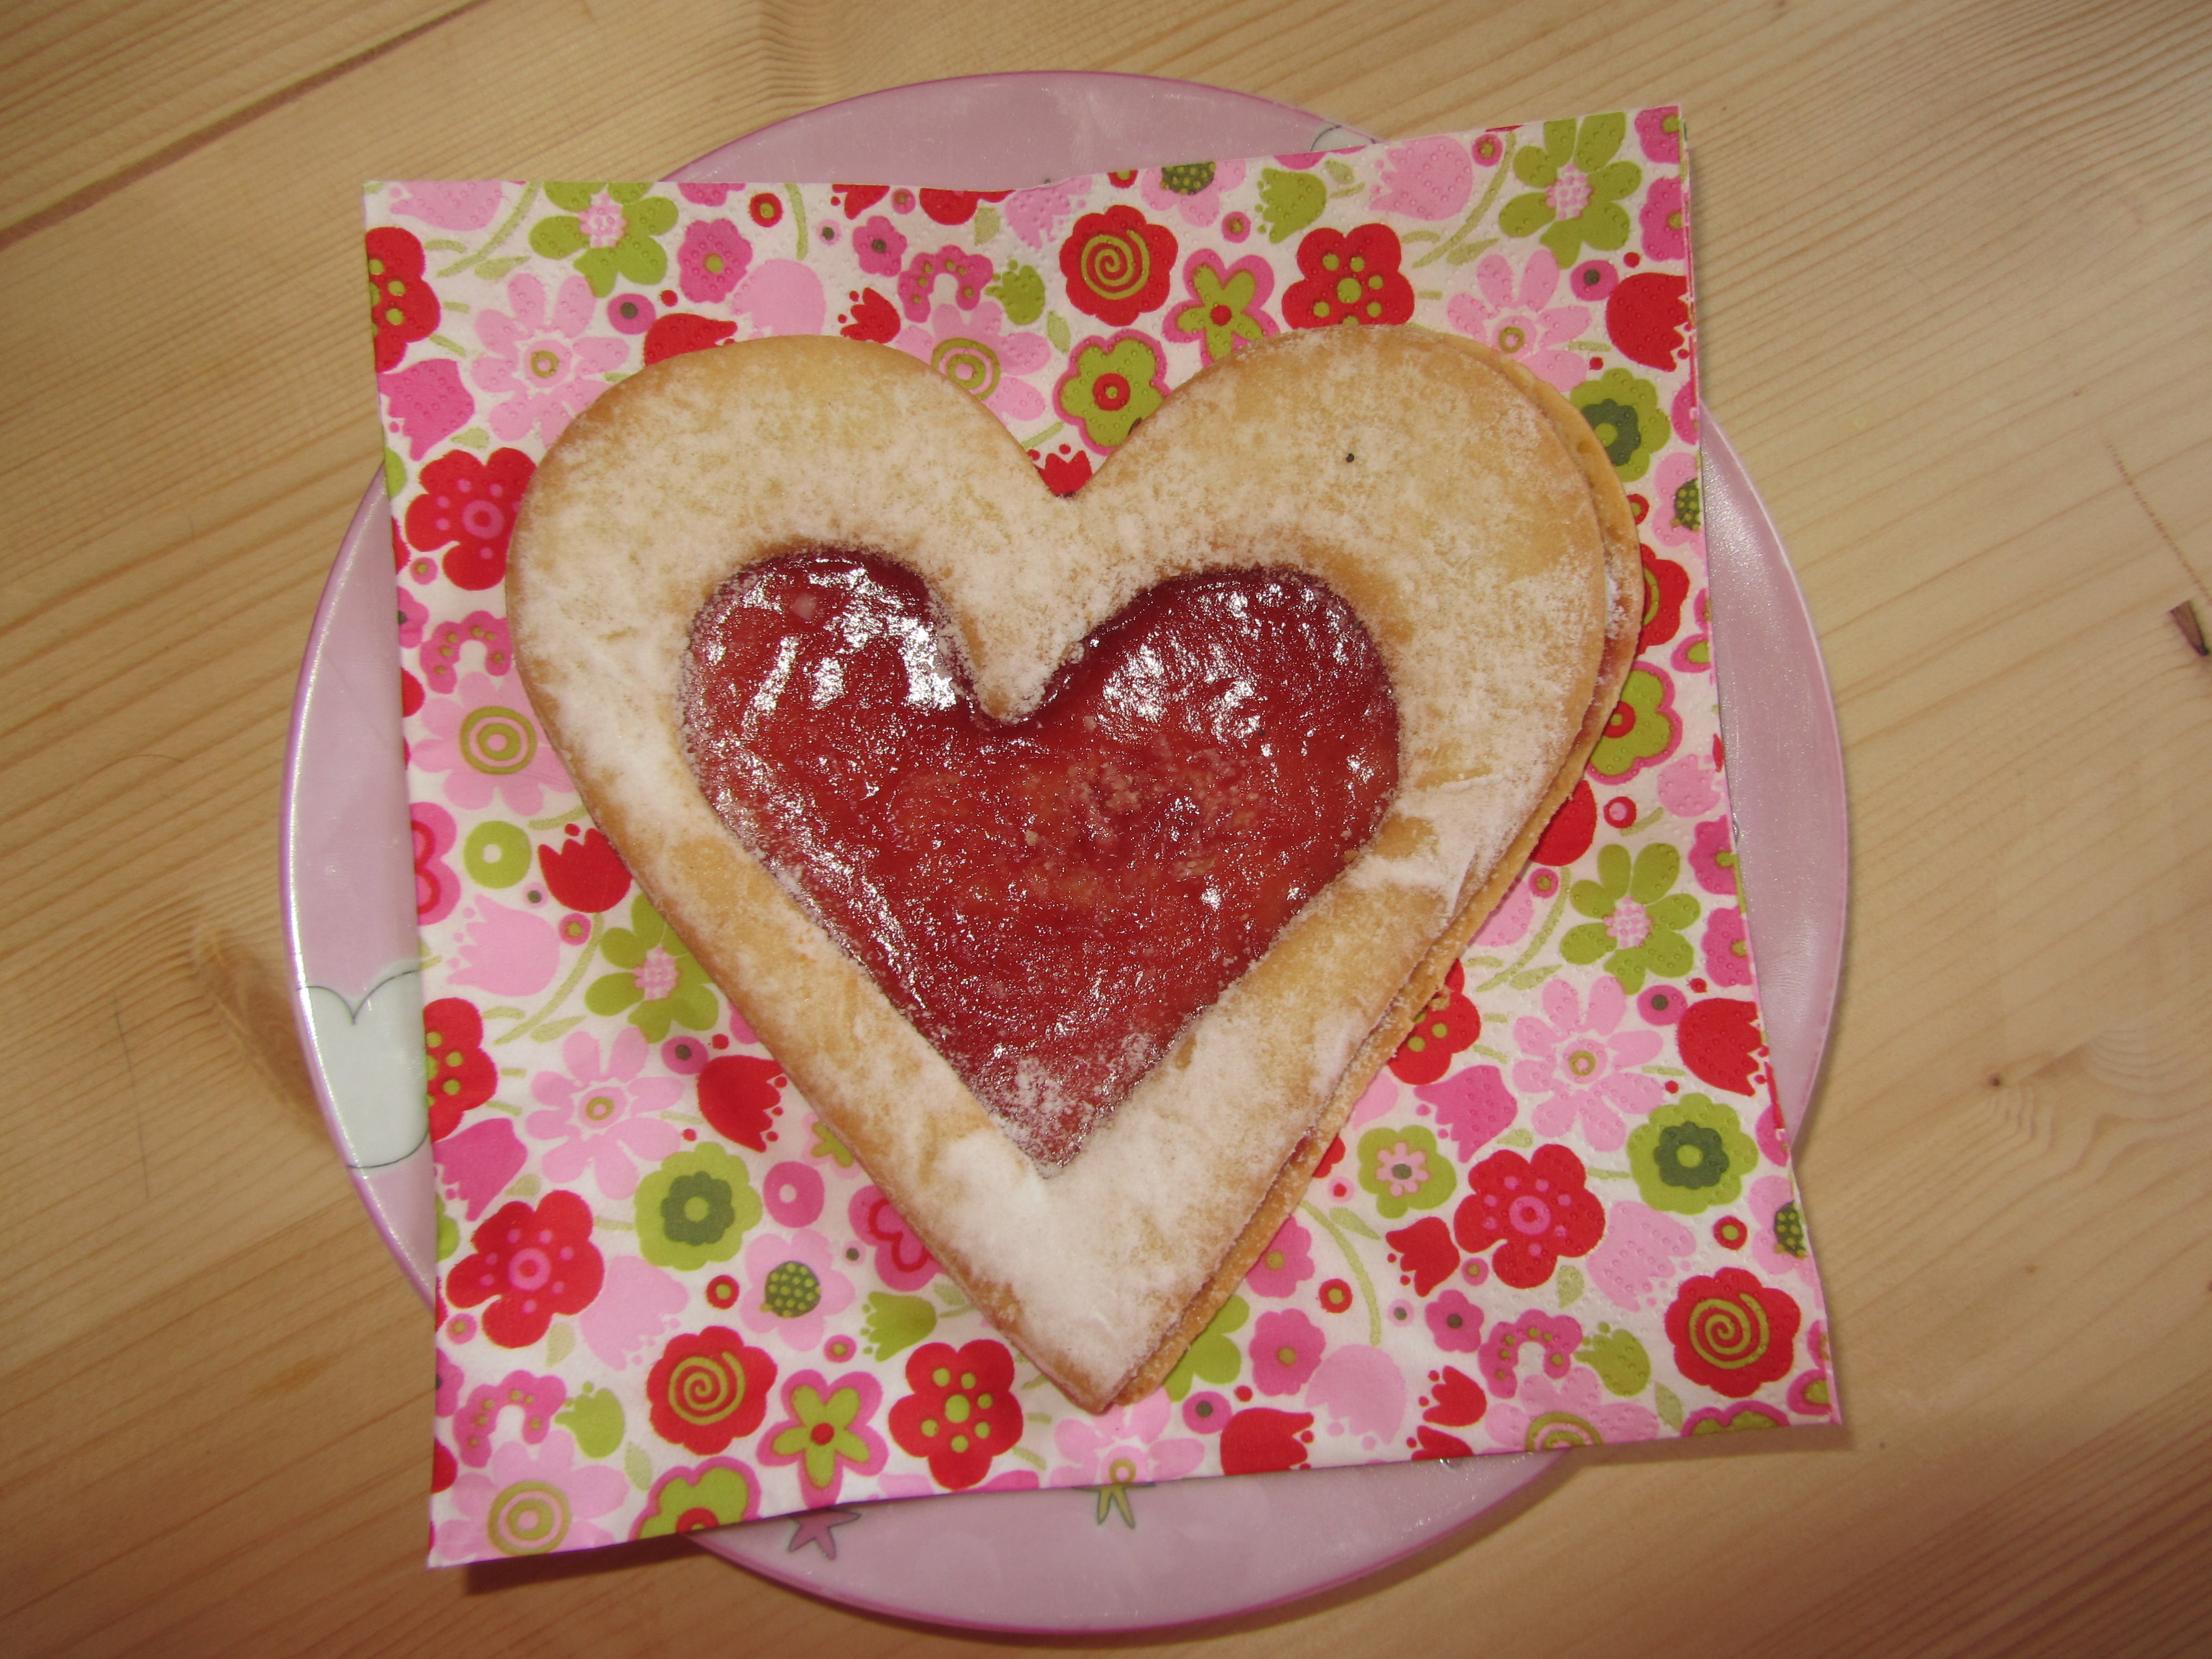
love, heart, dish, food, red, symbol, romance, baking, biscuit, cookie, dessert, cake, brand, heart shaped, icing, organ, herzchen, sweetness, baked goods, valentine's day, love heart, mother's day, snack food, heart cookies